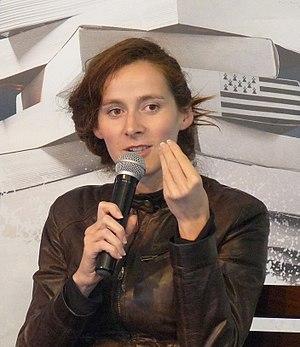
Emilie de Turckheim au Salon du livre en Bretagne (Vannes, Morbihan)